Question: Please indicate a possible affordance area of the knife that can be used for cutting
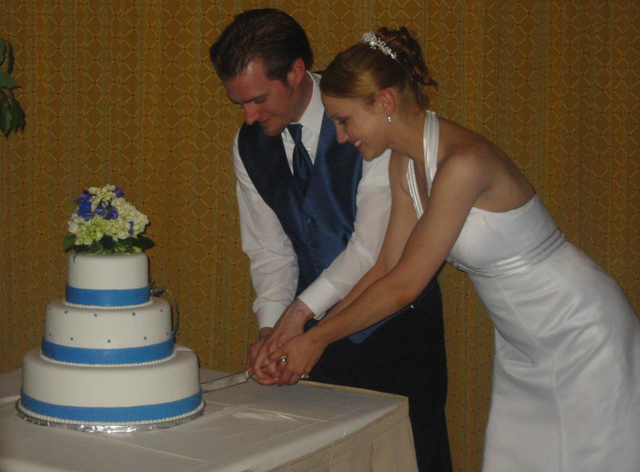
Answer: [191.5, 363, 258.5, 397]